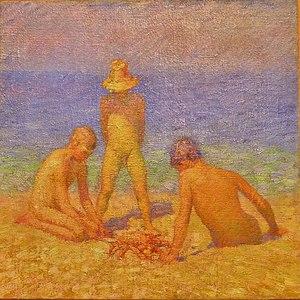
John Peter Russell
John Peter Russell, né le 16 juin 1858 à Sydney et mort dans la même ville le 30 avril 1930, est un peintre post-impressionniste australien.